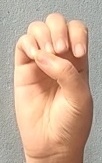
ASL sign: E